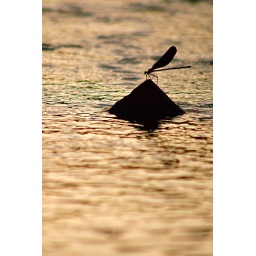
A dragonfly on the stone. It had black wings and flew very elegantly above the water of a river.